Monmouth Park Racetrack

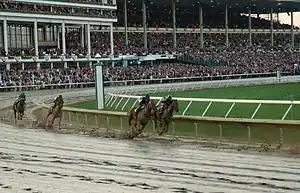
The racetrack and part of the stands during the 2007 Breeders' Cup

Three different buildings have been called Monmouth Park throughout the years. The original thoroughbred racing track was opened by the Monmouth Park Association on July 30, 1870 in Eatontown, New Jersey to increase summer tourism for communities along the Jersey Shore. Monmouth Park early on earned the nickname as the "Newmarket of America" due to the excellence of its racing. However, after three years of being open financial issues caused the track to close.